Hecmanville

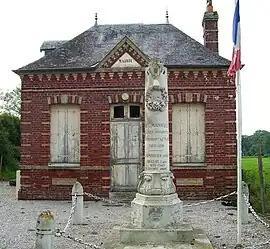
Old town hall and war memorial

Hecmanville is a commune in the Eure department in northern France.